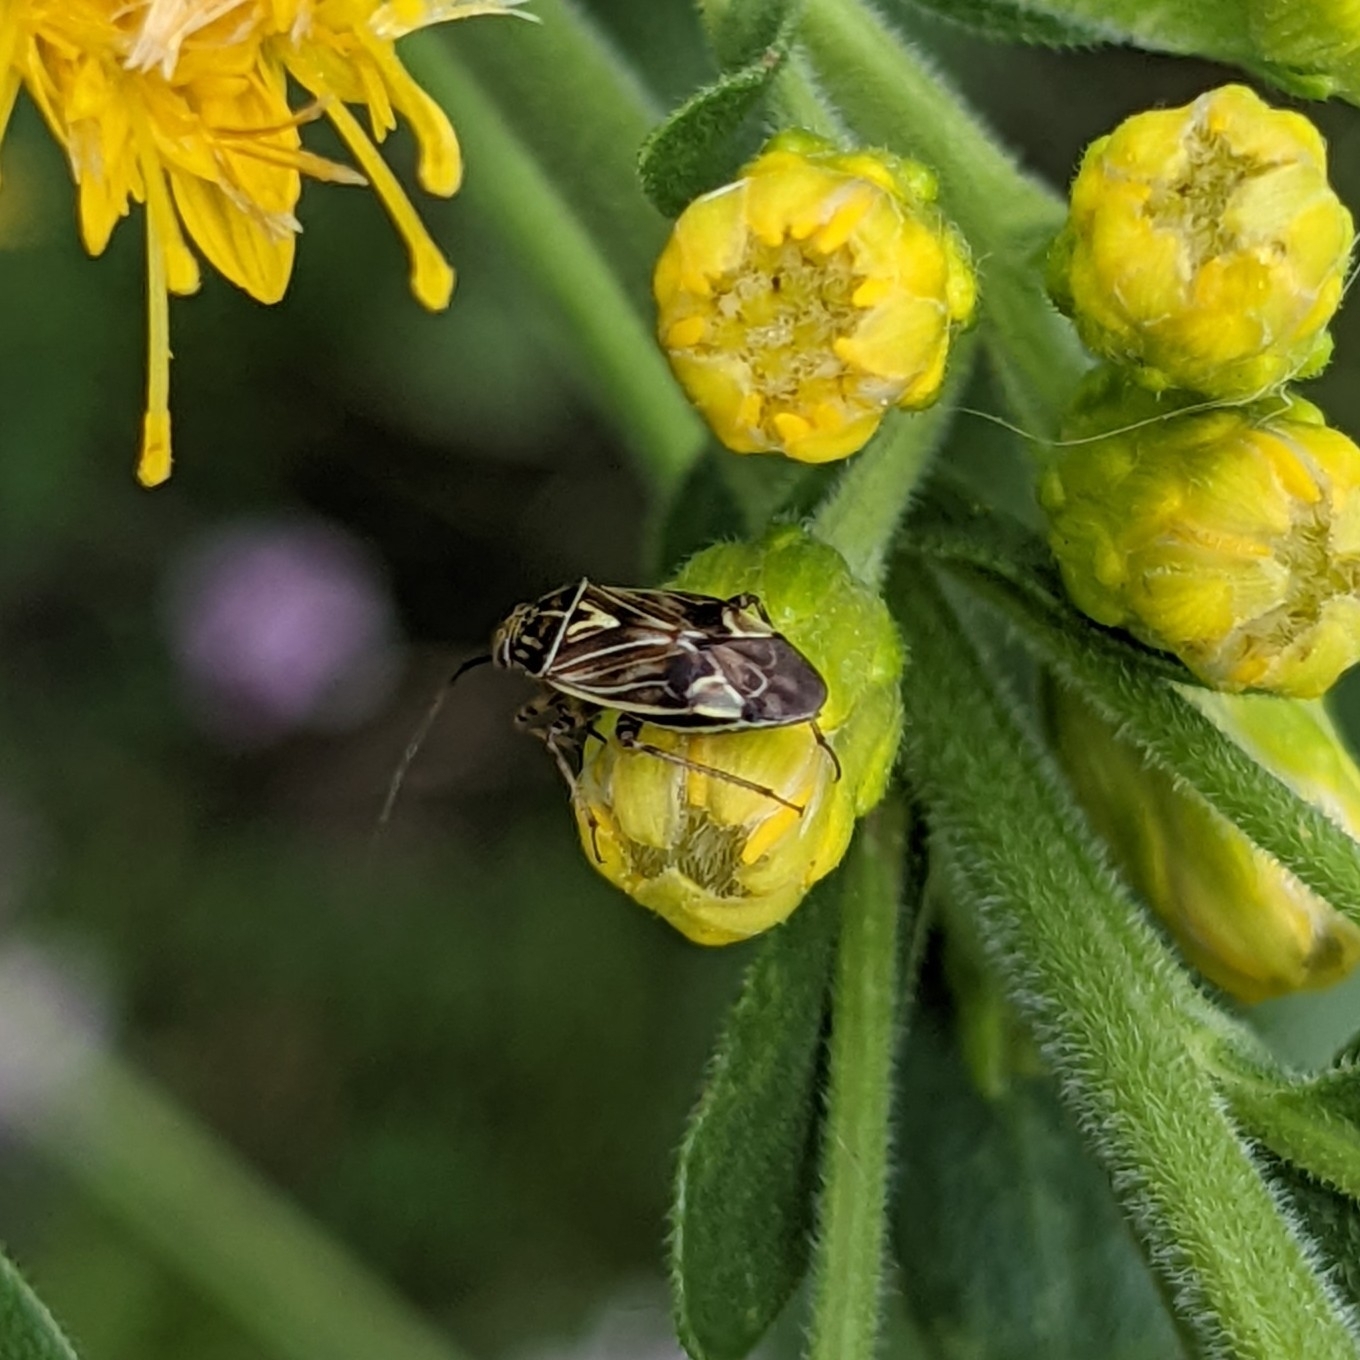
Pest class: lygus_bug